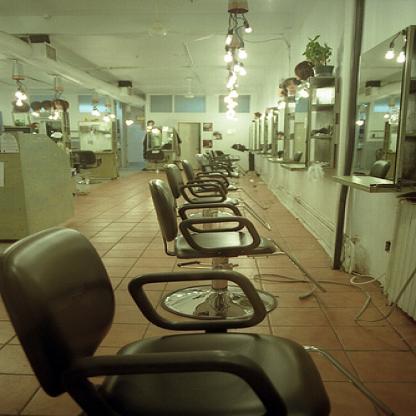
Scene: Indoor